Question: How many horses are there?
Tambaya: Dawakai nawane a nan?
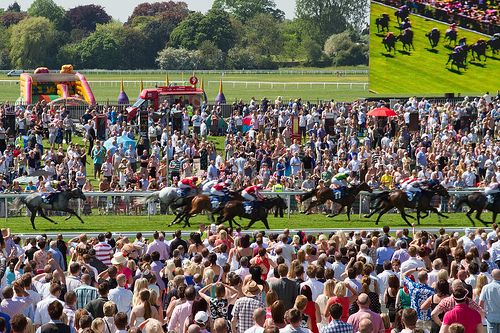
Answer: Eight.
Amsa: Takwas.